COINTELPRO

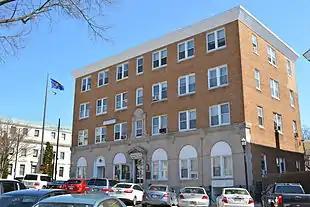
The building broken into by the Citizen's Commission to Investigate the FBI, at One Veterans Square, Media, Pennsylvania

The program was secret until March 8, 1971, when the Citizens' Commission to Investigate the FBI burgled an FBI field office in Media, Pennsylvania, took several dossiers, and exposed the program by passing this material to news agencies. The boxing match known as the Fight of the Century between Muhammad Ali and Joe Frazier in March 1971 provided cover for the activist group to successfully pull off the burglary. Muhammad Ali was a COINTELPRO target because he had joined the Nation of Islam and the anti-war movement.